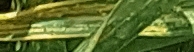
Label: Wheat___Yellow_Rust